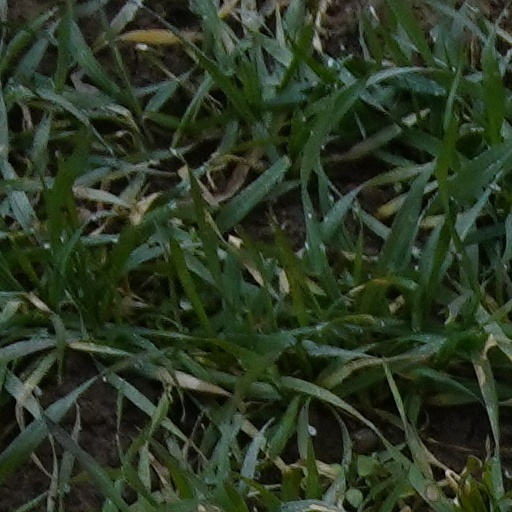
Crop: wheat